Chymopapain

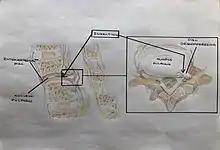
Herniated nucleus pulposus of an intervertebral disc.

Chymopapain is one of the substracts used in chemonucleolysis (a type of percutaneous discectomy). This method was a new proposal to treat primary lumbar intervertebral disc disease using a nonsurgical method. As a matter of fact, the treatment consists on an injection of proteolytic enzymes to dissolve the herniated nucleus pulposus of the intervertebral discs. Purified chymopapain is the main component of the injection, composed basically of 20 mg in five millilitres. It is provided in vials containing 10.000 units of the lyophilized agent with 0.37 mg of disodium edetate, 3.5 mg of cysteine hydrochloride monohydrate and 1.0 mg of bisulfide. All of them work as stabilisers and activators. Sodium hydroxide is in charge of adjusting the PH of the solution. Then, the injection is rehydrated with 5 milliliters of sterile water.